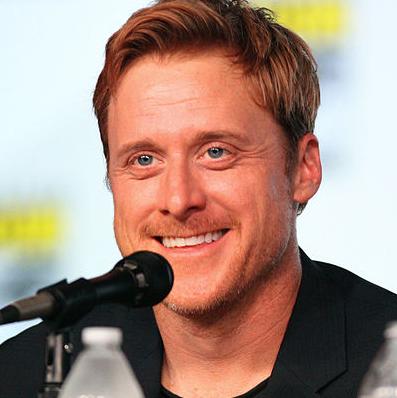
Age: 40